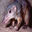
Label: shrew